Juan Rulfo

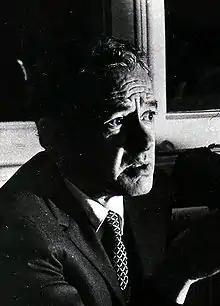

Juan Nepomuceno Carlos Pérez Rulfo Vizcaíno, best known as Juan Rulfo (16 May 1917 – 7 January 1986), was a Mexican writer, screenwriter, and photographer. He is best known for two literary works, the 1955 novel "Pedro Páramo", and the collection of short stories "El Llano en llamas" (1953). This collection includes the popular tale "¡Diles que no me maten!" ("Tell Them Not to Kill Me!").